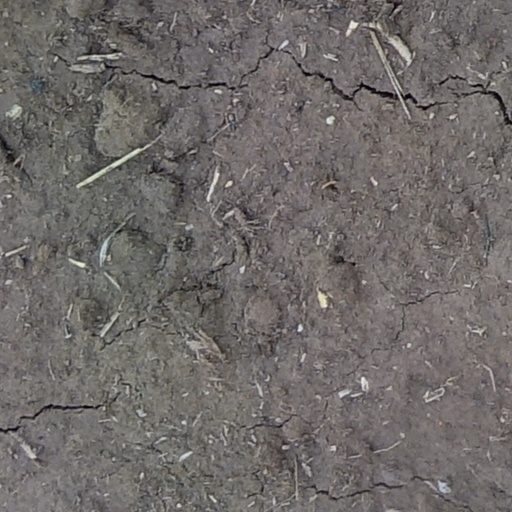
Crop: wheat